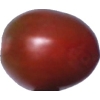
Label: tomato_cherry_maroon